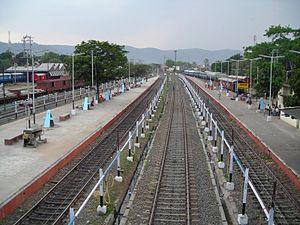
Sahebganj est une ville indienne située dans le district de Sahebganj dans l’État du Jharkhand. En 2001, sa population était de 80 154 habitants.